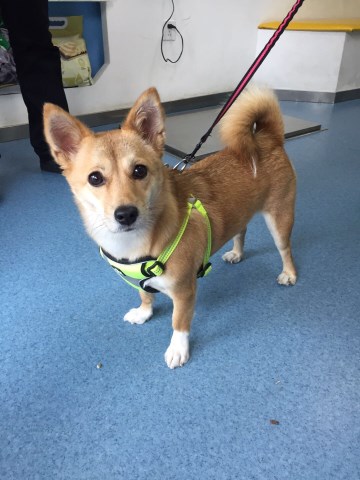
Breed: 2909-n000116-Cardigan